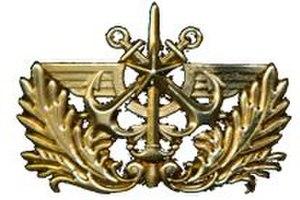
Insigne de béret des commissaires des armées
Les commissaires des armées sont les officiers chargés de l'administration générale et du soutien commun des armées et des organismes du ministère des armées. Ils exercent des fonctions d'encadrement et d'expertise dans des domaines divers : achats, audit, contrôle de gestion, droit, finances, logistique, ressources humaines, systèmes d’information.